Louis Blériot

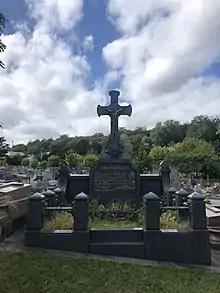
Grave of Louis Blériot.

Blériot remained active in the aviation business until his death on 1 August 1936 in Paris due to a heart attack. After a funeral with full military honours at Les Invalides he was buried in the Cimetière des Gonards in Versailles.